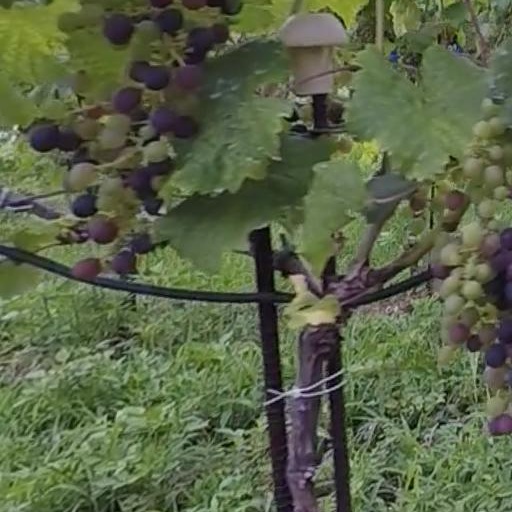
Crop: grape